Rosengarten zu Worms

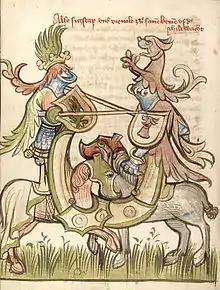
Sigestap fighting Rienolt as a joust

The "Rosengarten" has long been read as a metaliterary text about German heroic poetry, with Michael Curschmann calling it "poetry about heroic poetry" ("Dichtung über Heldendichtung"). The poem contains numerous citations and allusions to various heroic traditions via objects such as swords and horses, as well as the names of various heroes. Victor Millet takes the poem's mixing of various elements from other texts that could not occur at the same time as a sign of its citation of other heroic poems in order to comment on them. Version D, moreover, cites or reverses many motifs of the historical Dietrich epics "Dietrichs Flucht" and the "Rabenschlacht": Etzel seeks Dietrich, a reversal of Dietrich's exile at Etzel's court, and Dietrich increases Etzel's power by forcing Gibich to become his vassal. Witege, moreover, receives his horse Schemming and also asks to leave Dietrich's service due to Wolfhart's anger over this gift, foreshadowing his treachery and escape on Schemming in the "Rabenschlacht". The text also contains an explicit allusion to Witege's role in "Alpharts Tod".